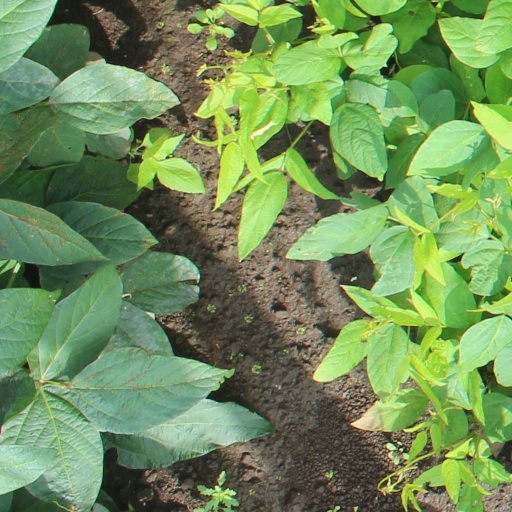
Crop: soybean